Huai opera

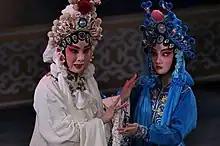
Shanghai-based Huai opera actresses performing "Legend of the White Snake" in 2015.

Huai opera, also known as Jianghuai opera, is a regional form of Chinese opera that originated in the 19th century in Yancheng, Jianhu County, and Huai'an in northeastern Jiangsu Province. In 2008 it was listed as a national-level intangible cultural heritage. It is most often performed in Shanghai and Jiangsu. There are three major variants with respect to mode and dialect, one from eastern Jiangsu, one from western Jiangsu, and the one in Shanghai which incorporated new tunes.